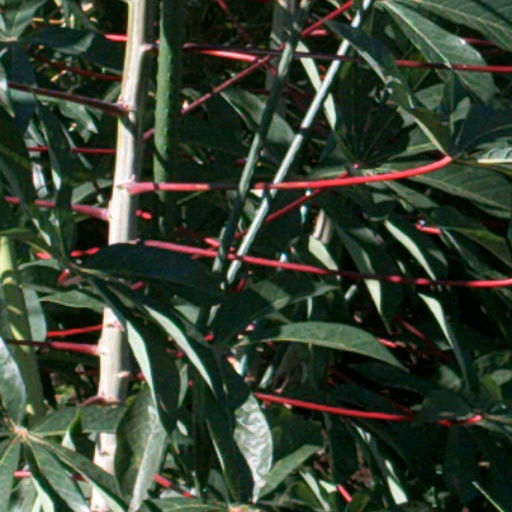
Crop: cassava